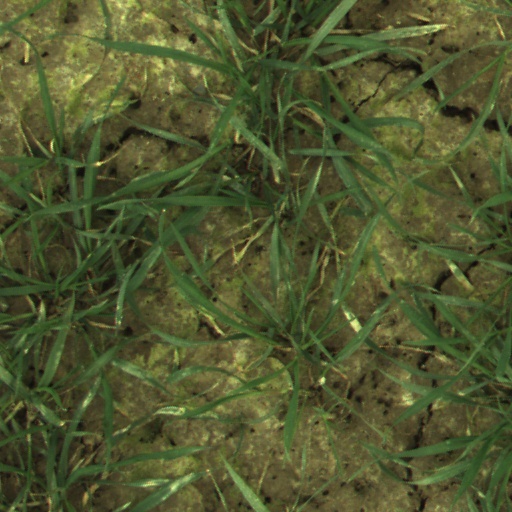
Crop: wheat